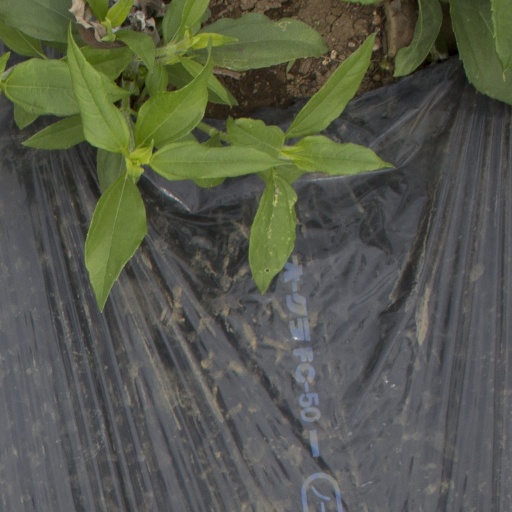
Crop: Jerusalem artichoke